Paul Smith (Irish writer)

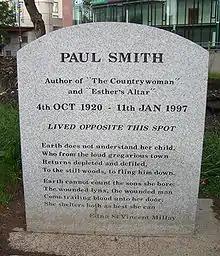
Memorial to Paul Smith, near the Grand Canal, Dublin

He was awarded the American Irish Foundation Literary Award in 1978 and was a member of Aosdána, an Irish association of artists.